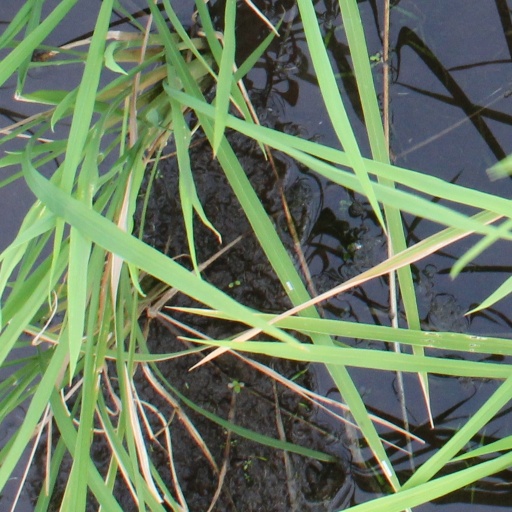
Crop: rice